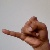
The image shows a hand gesture representing the letter 'J' in Indian Sign Language.